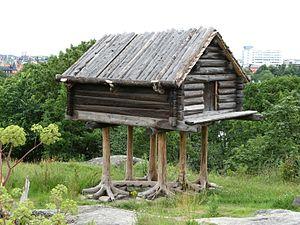
Baba Yaga est une figure marquante du conte russe et plus généralement slave. La baba Yaga est la figure féminine surnaturelle la plus fréquente du conte russe, elle n'existe nulle part ailleurs.